Dar mar

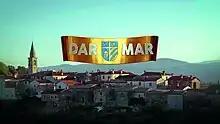

Dar mar is a Croatian telenovela produced by Nova TV. Filming began in the summer of 2020, and screening on October 5, 2020. It runs Monday through Friday at 9:30 p.m. The show stars Ksenija Pajić, , Milan Štrljić, and . The score was composed by Tonči Huljić. The TV series is based on an idea by Luka Juričić.